Kärcher

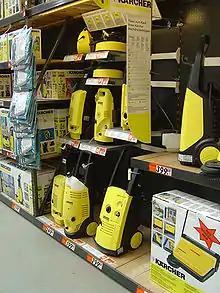

Kärcher SE & Co. KG is a German family-owned parent company of a manufacturer of cleaning equipment and systems, headquartered in Winnenden, Baden-Württemberg. Kärcher is considered the global market leader in this segment and, as of 2023, operates in over 160 companies across 82 countries.